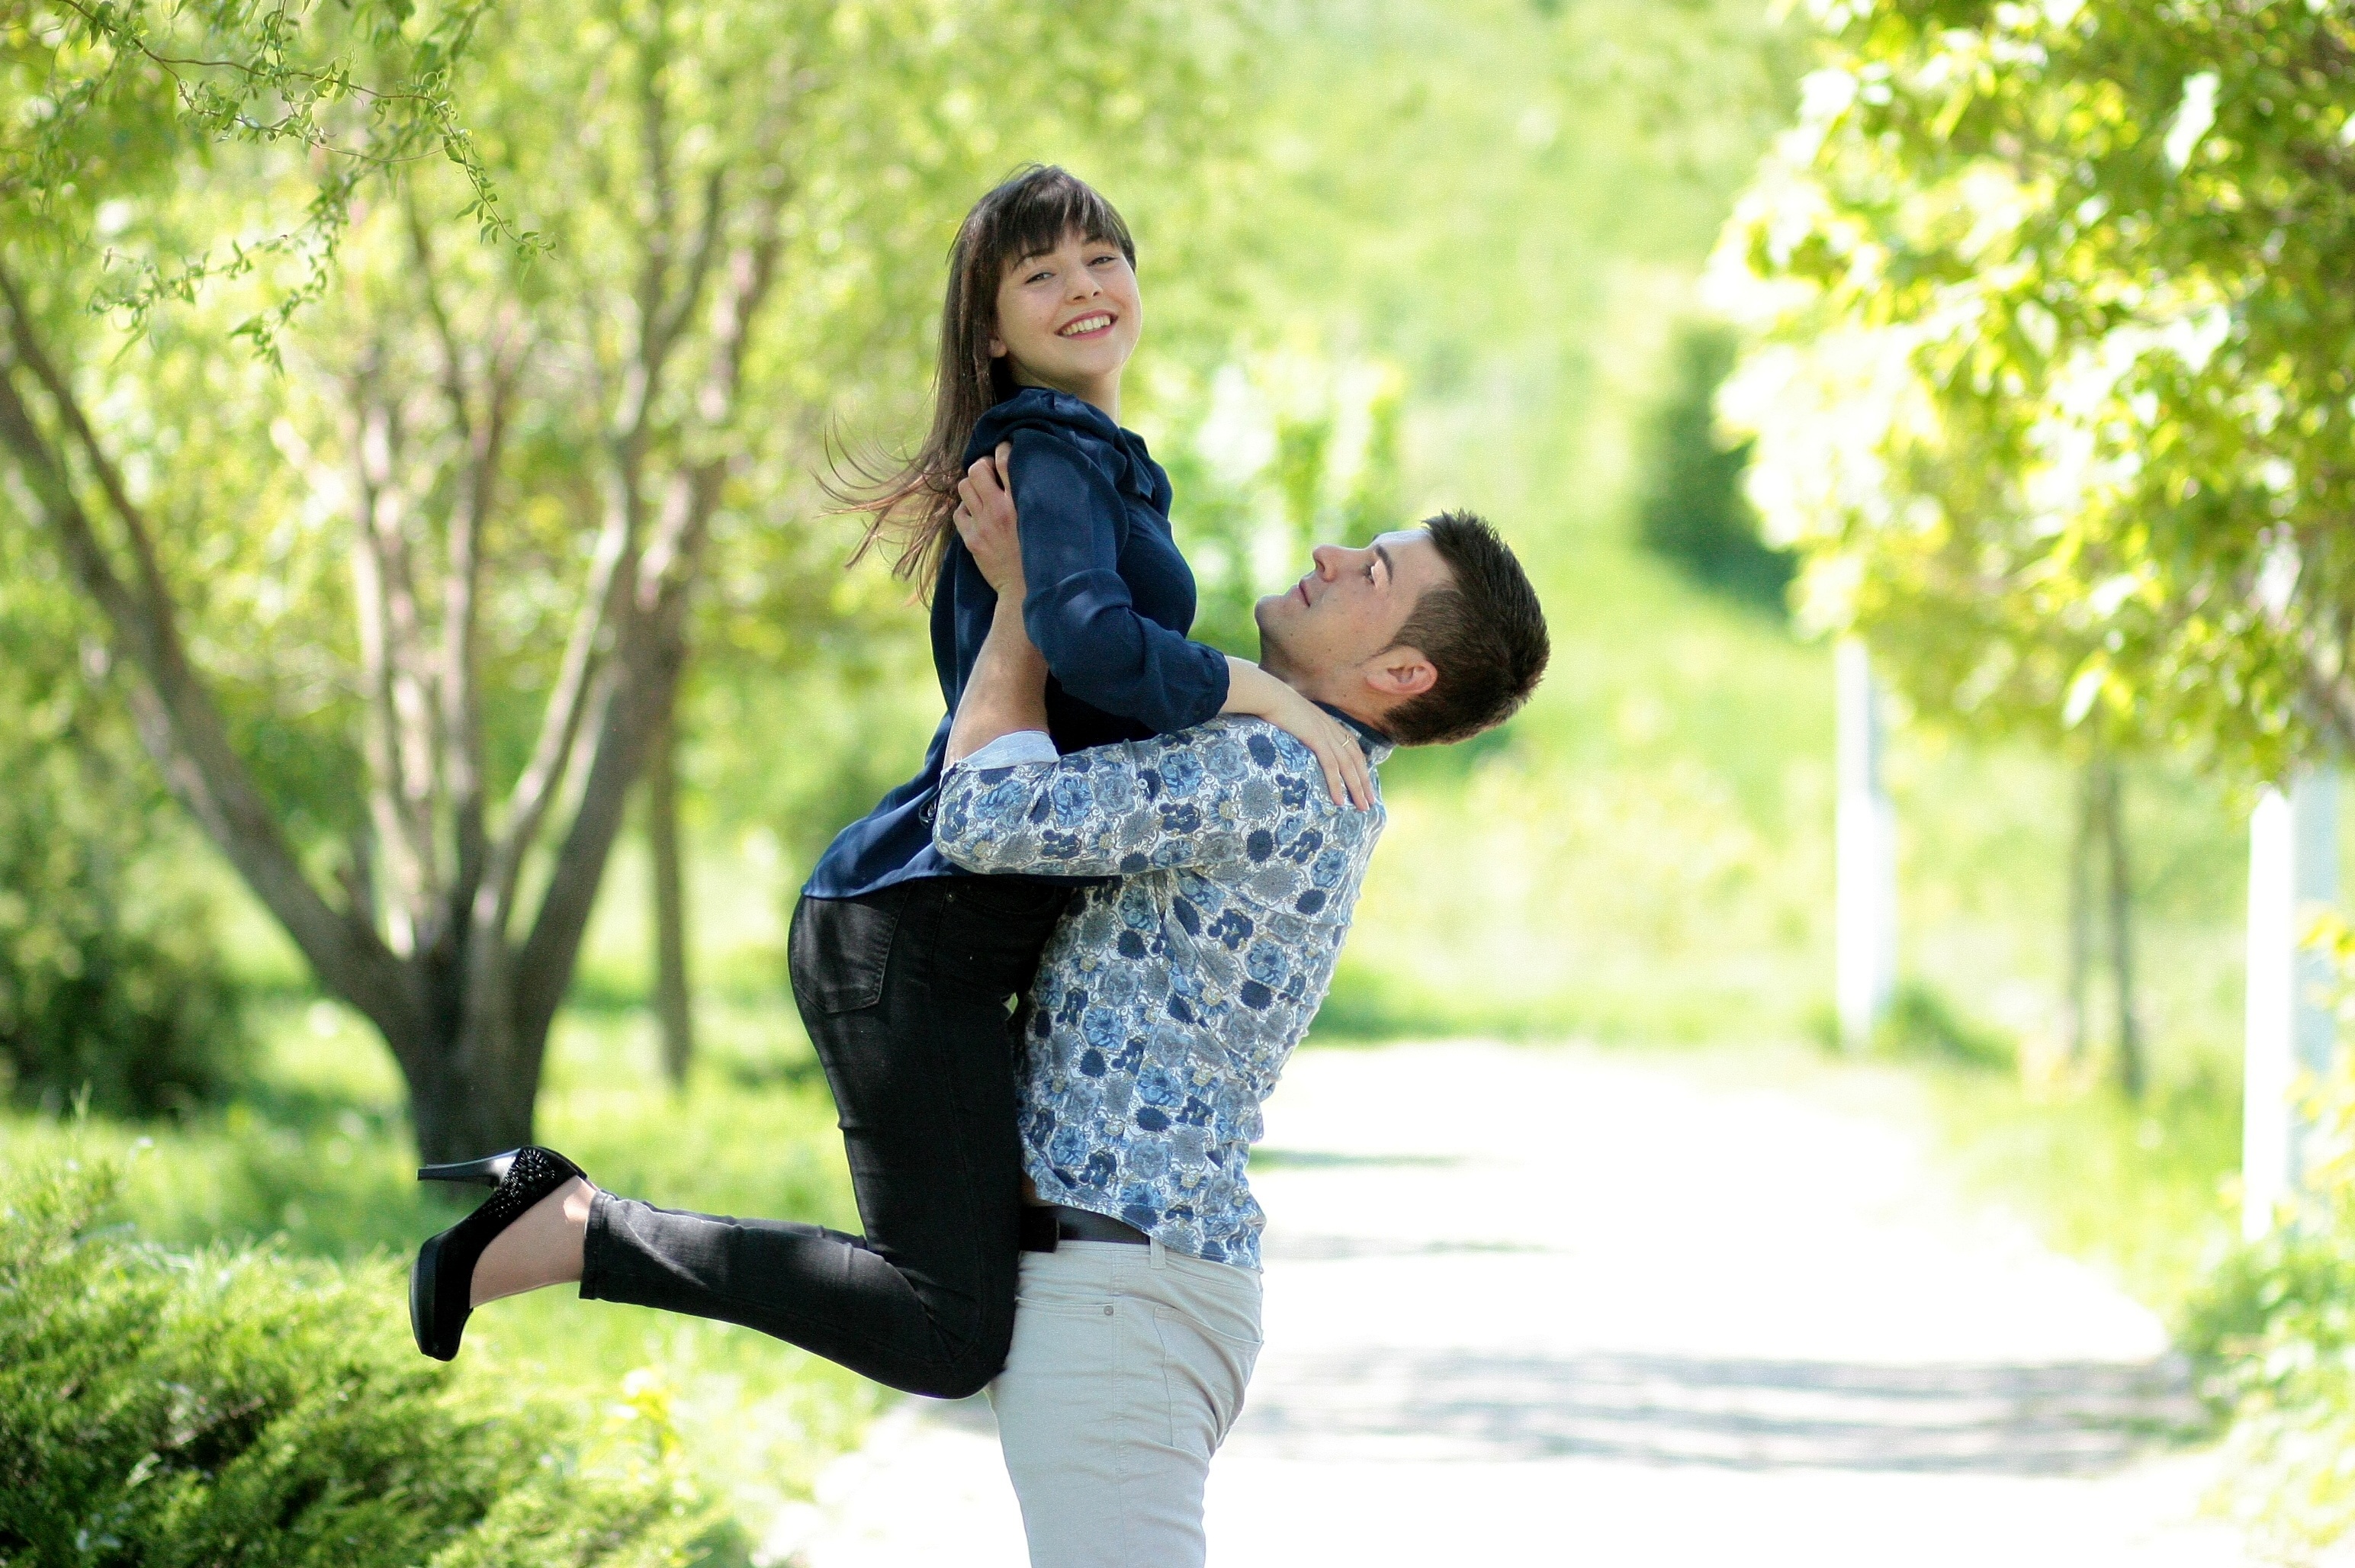
lawn, photography, love, green, park, couple, jogging, leisure, hug, beauty, interaction, photo shoot, portrait photography